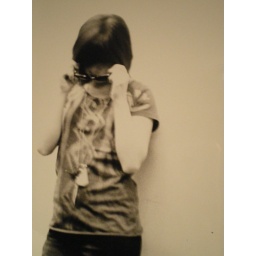
This was a part from someone's photography that they took of me. Simple standing against a white wall. That's all.